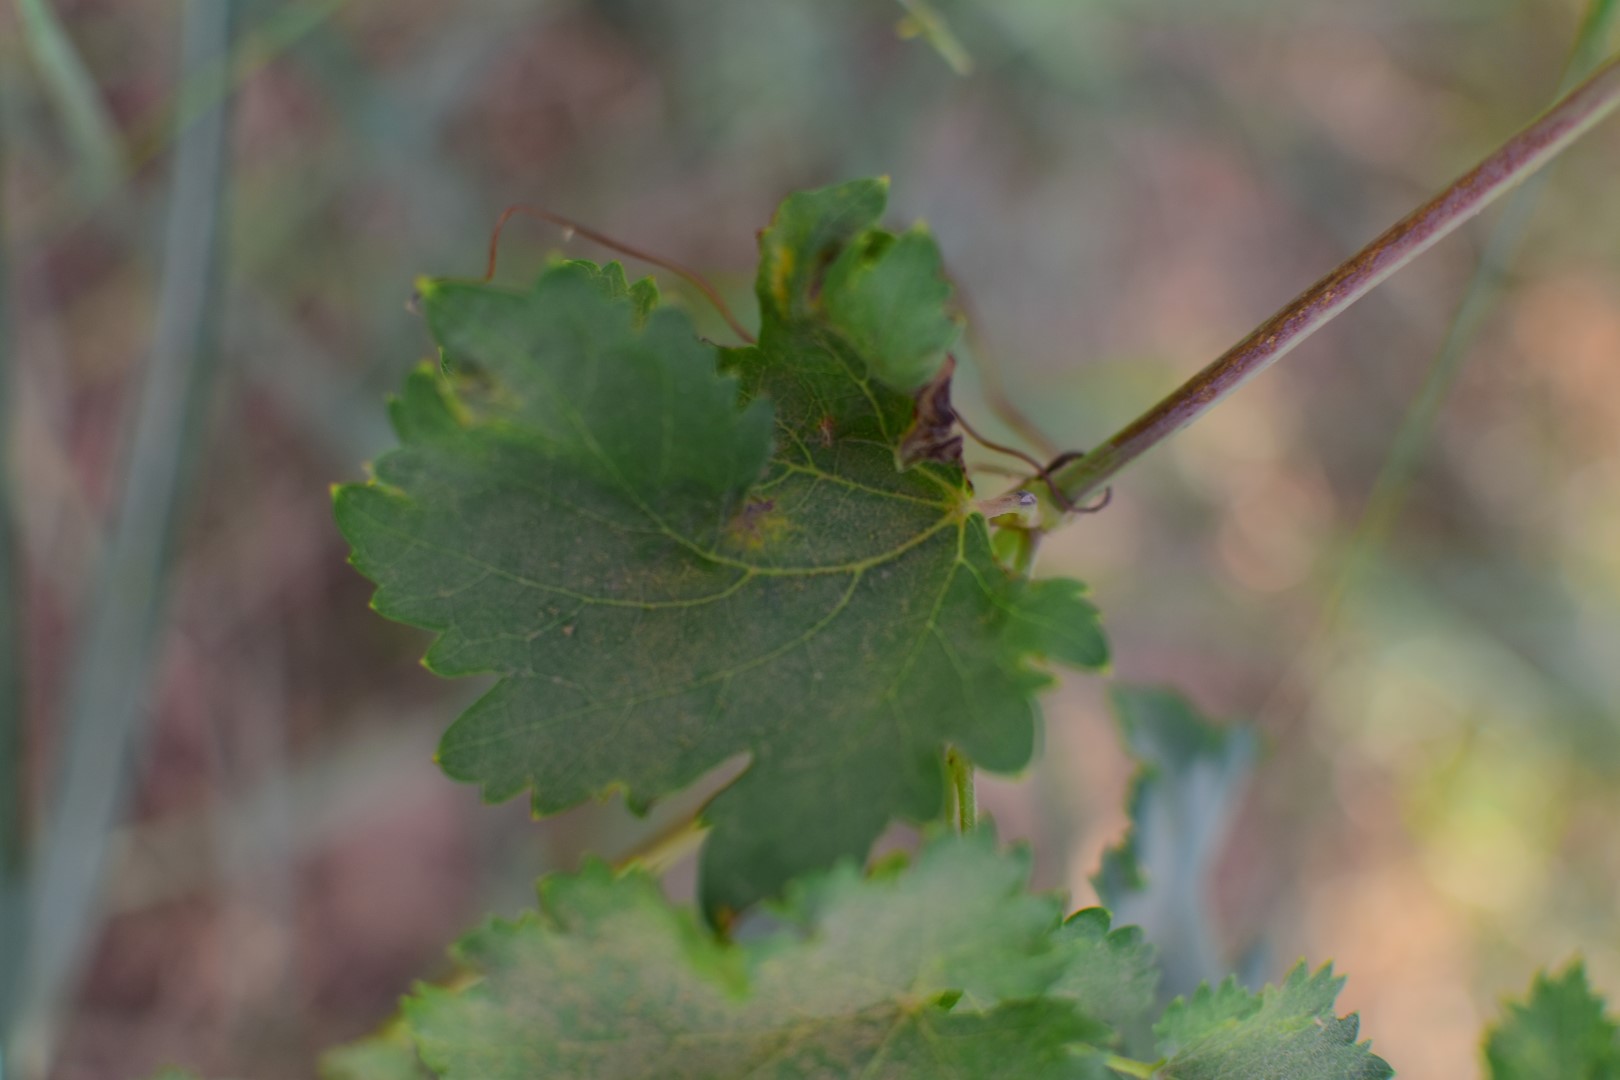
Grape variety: Deas Al-Annz